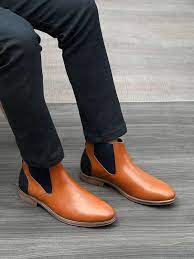
Label: Boat